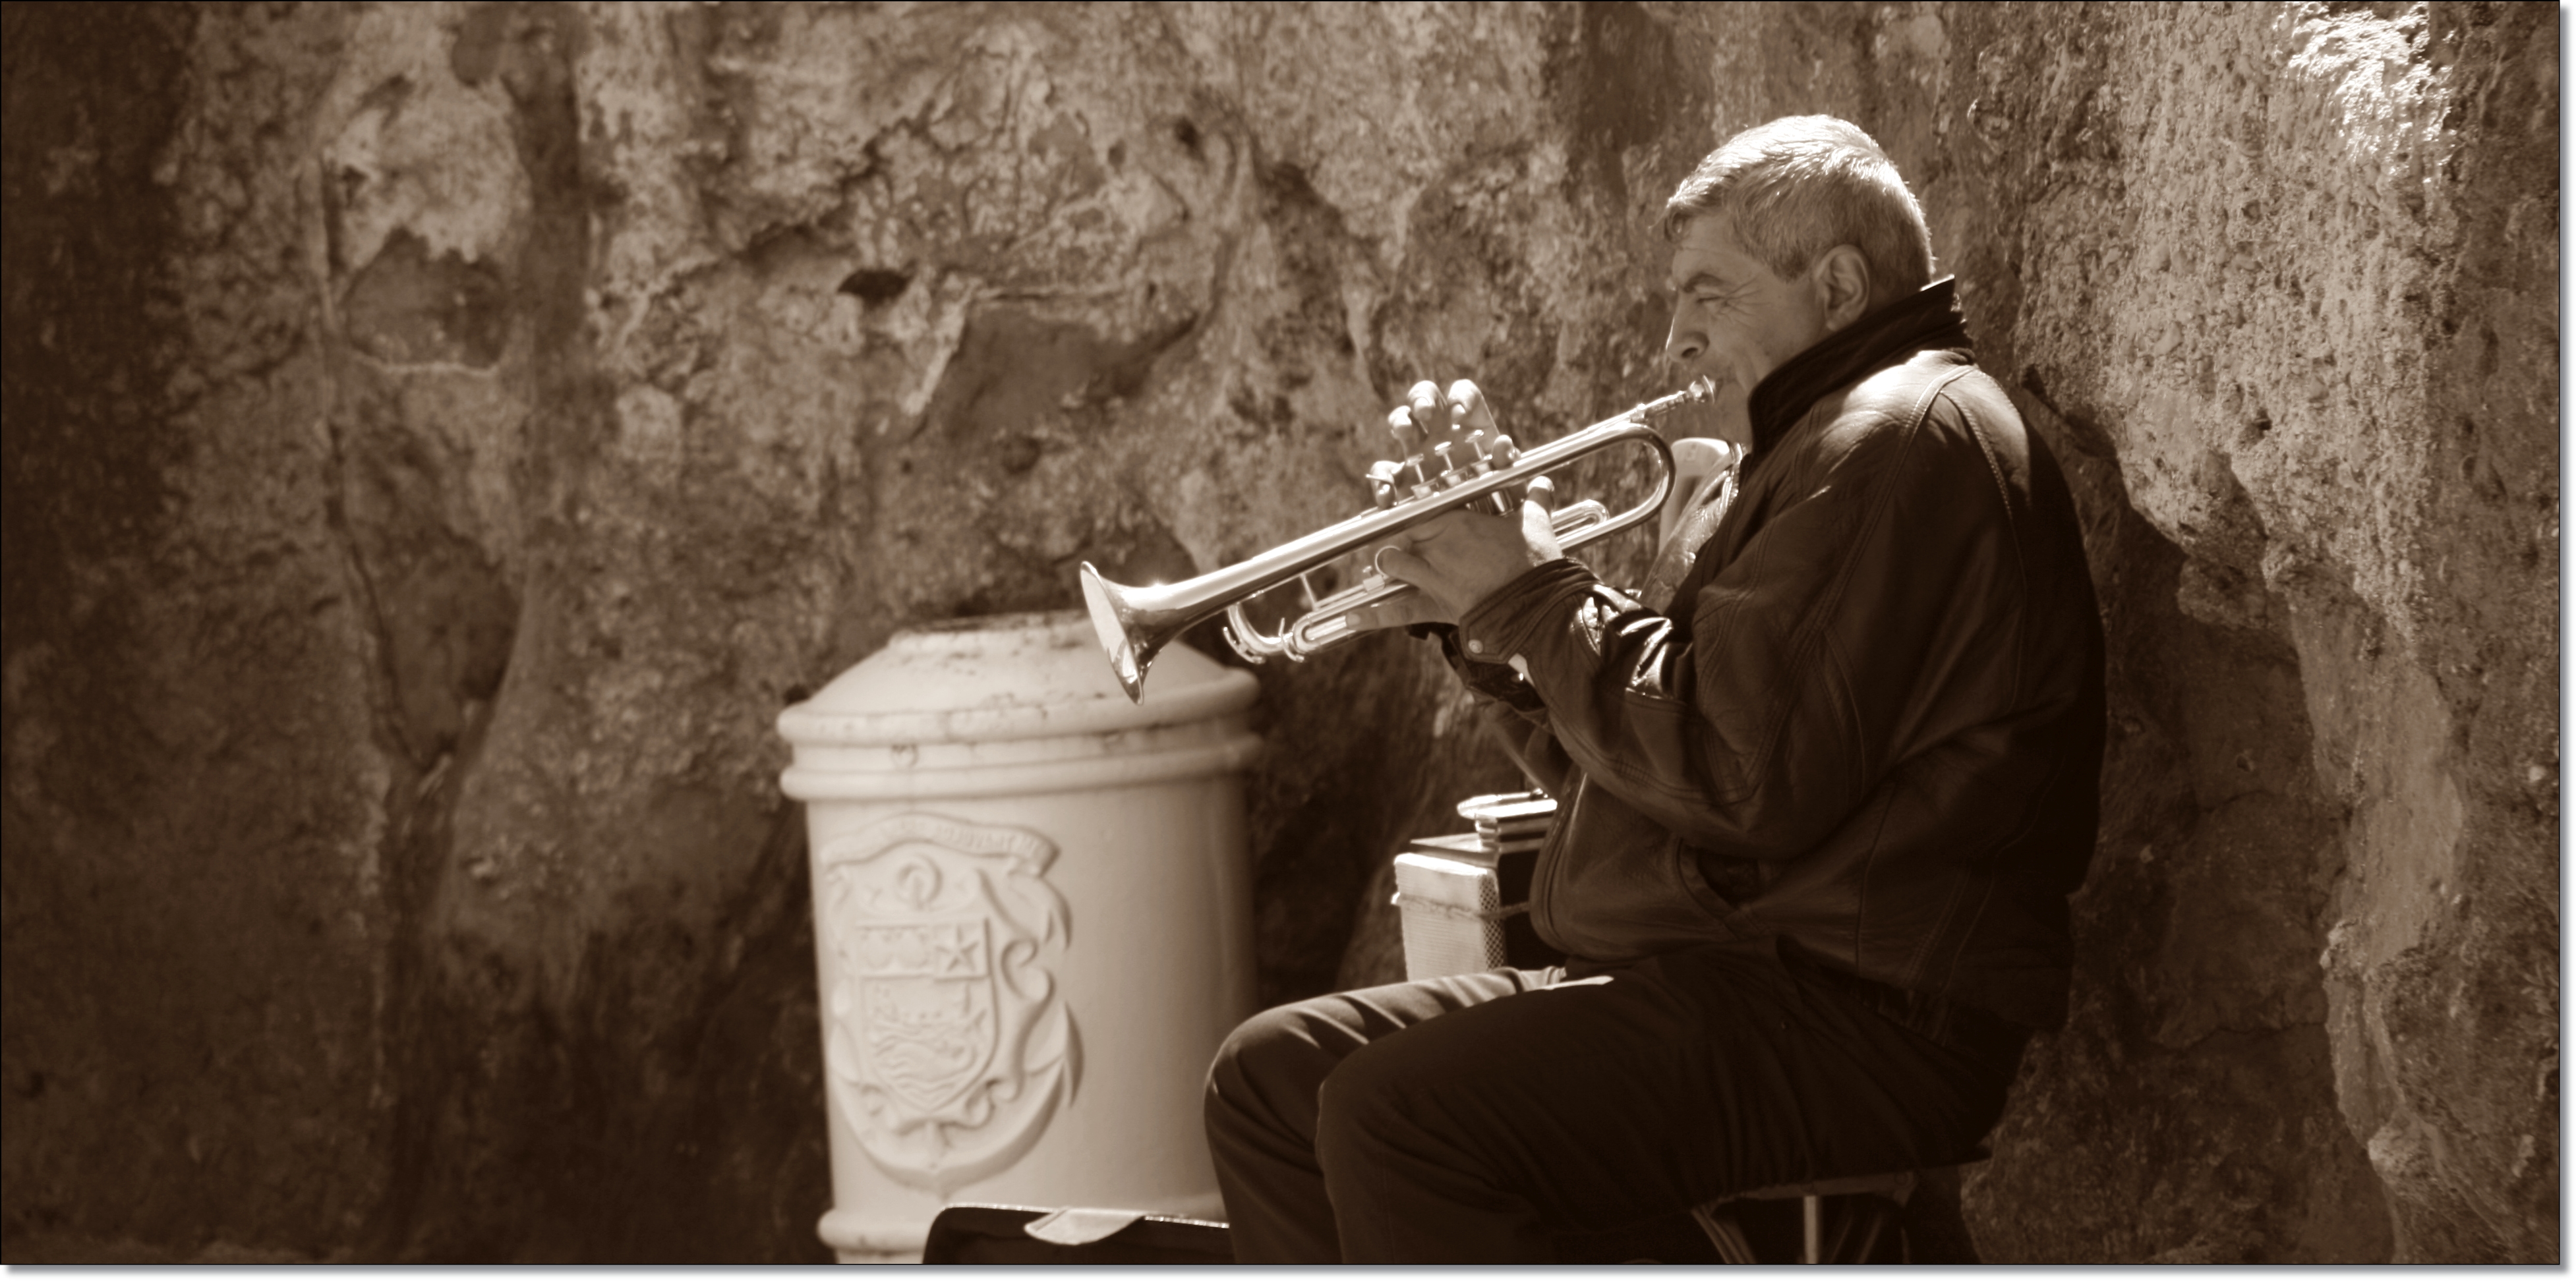
person, photography, temple, photograph, francia, history, miguel, magarcia, puentedecastillayleon, aquitania, biarrizt, ancient history